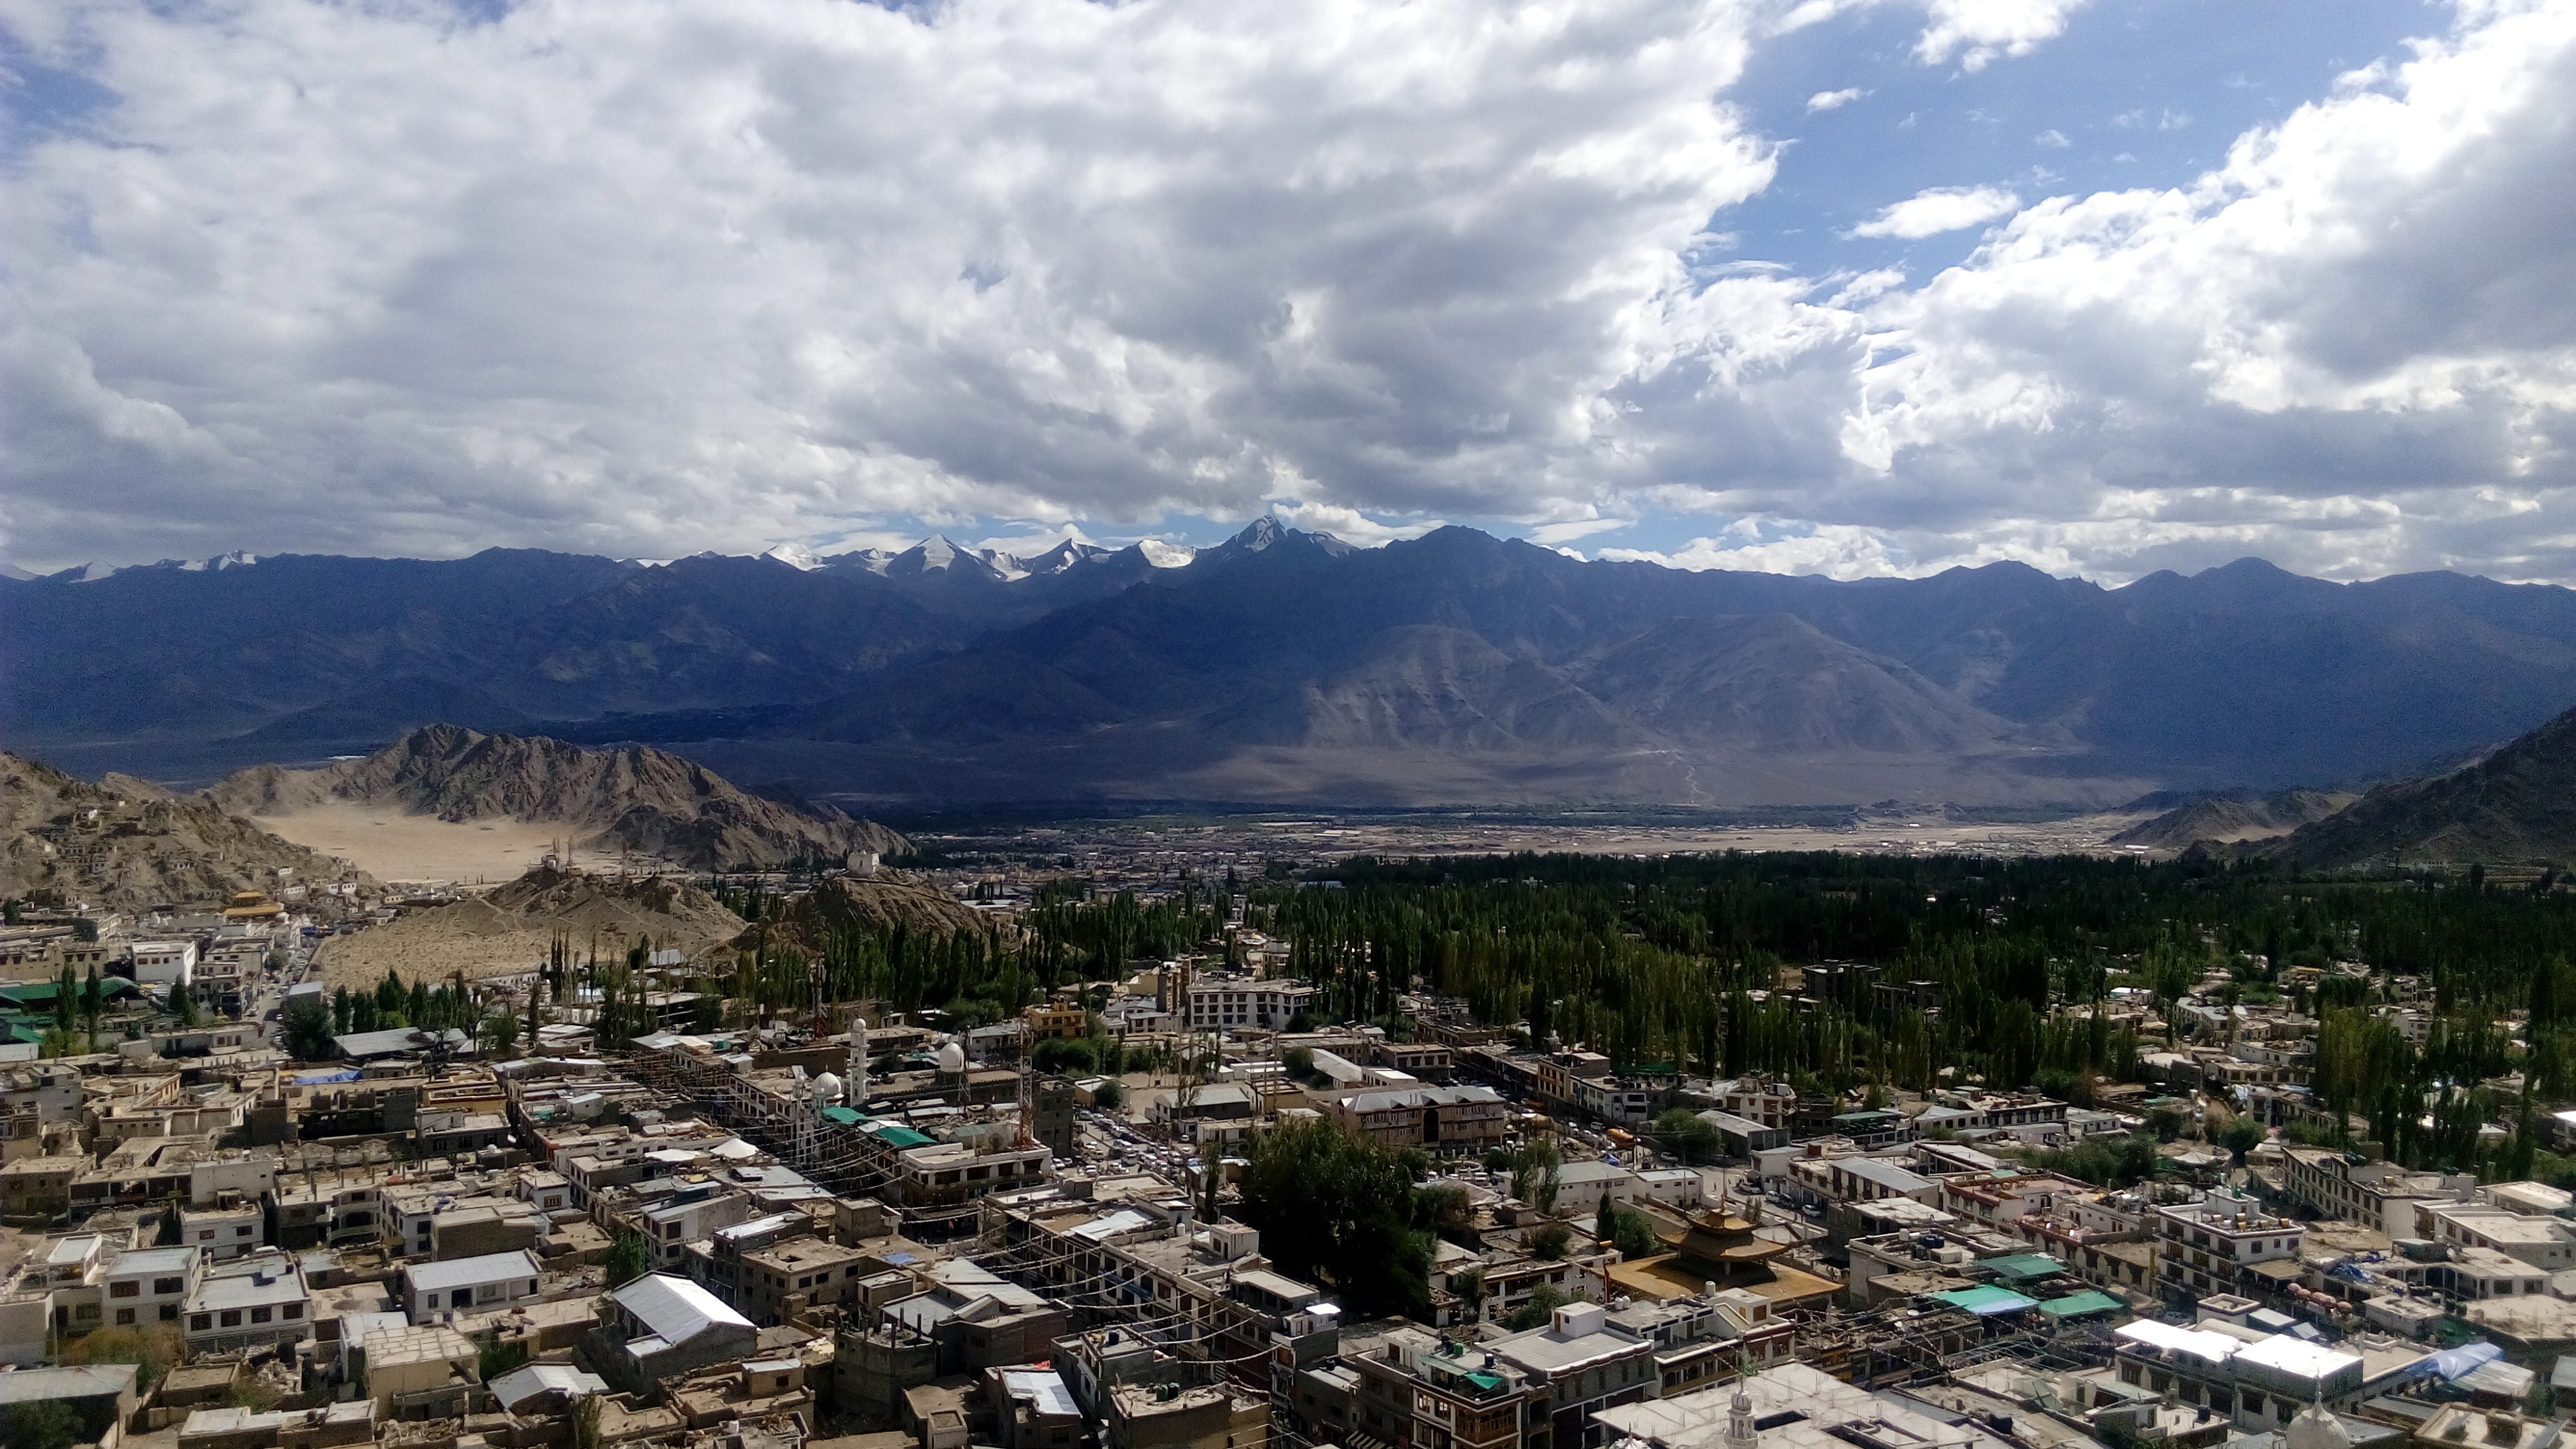
landscape, mountain, cloud, hill, town, valley, mountain range, panorama, plateau, aerial photography, geographical feature, human settlement, mountainous landforms